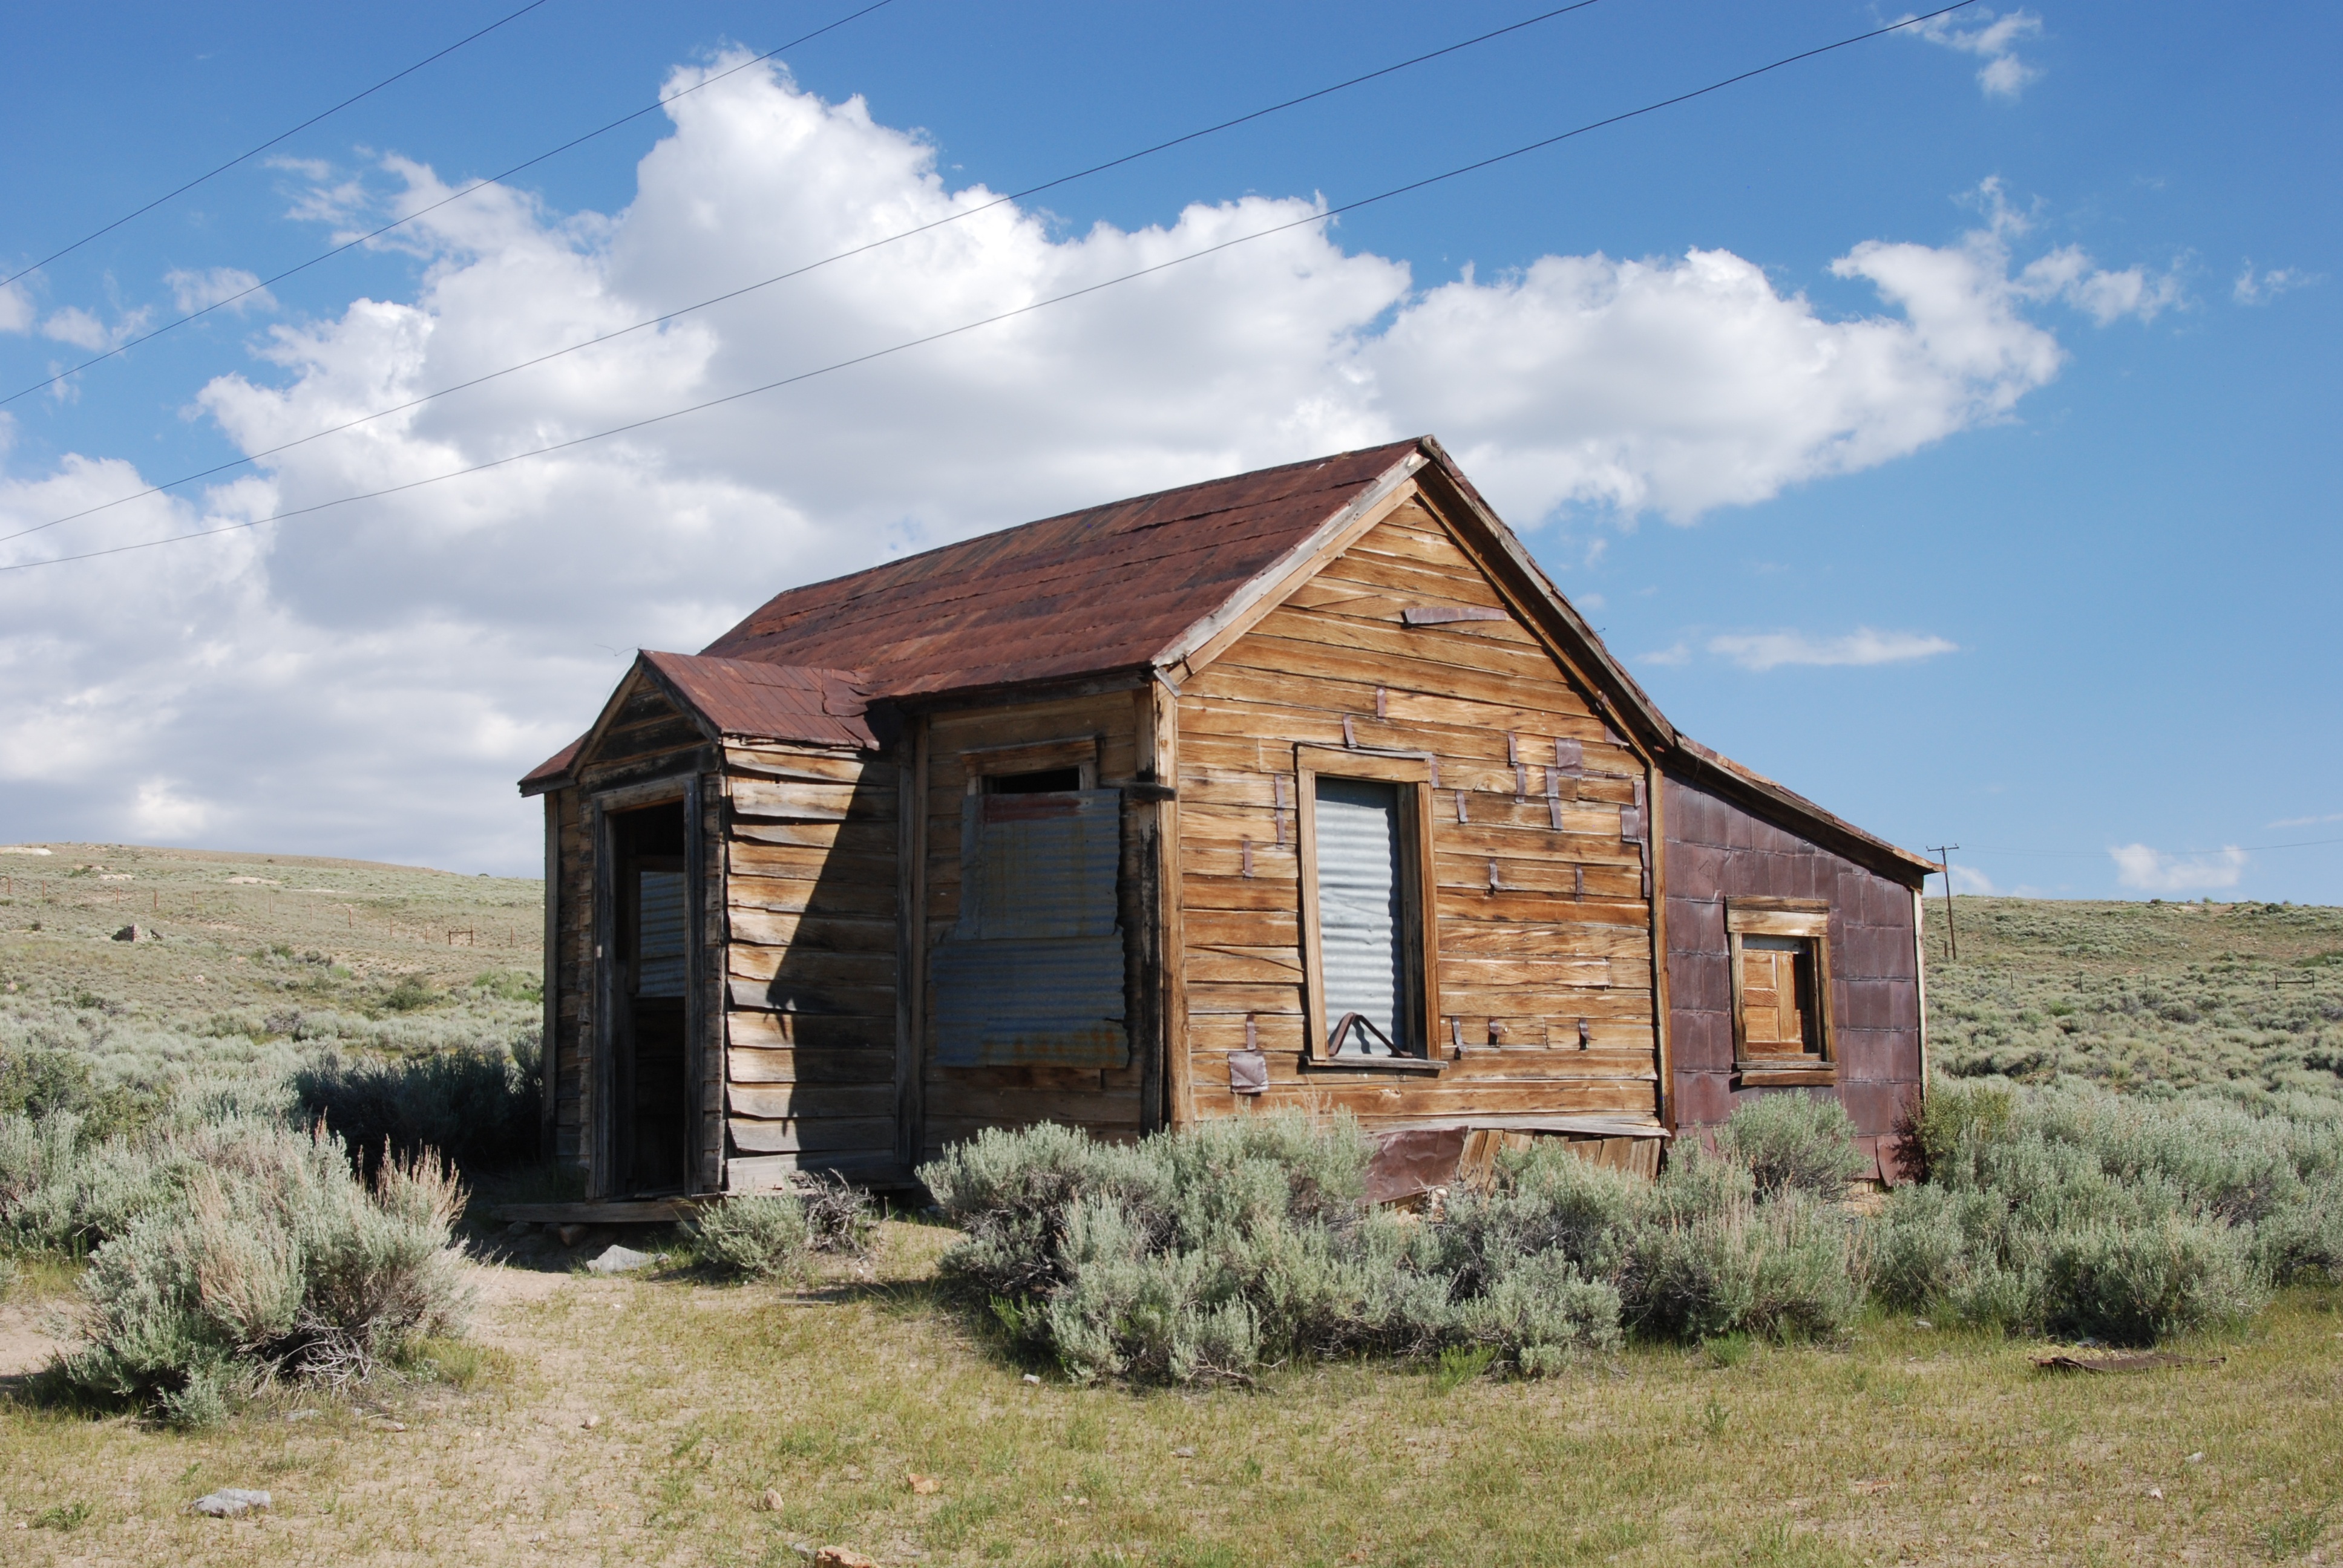
farm, prairie, house, building, old, barn, home, hut, village, shack, cottage, ranch, property, chapel, california, left, farmhouse, ghost town, estate, log cabin, real estate, rural area, bodie